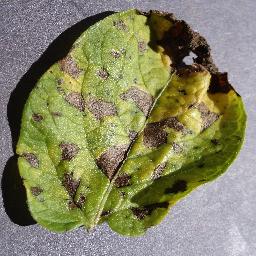
Etiqueta: Tizon_Temprano